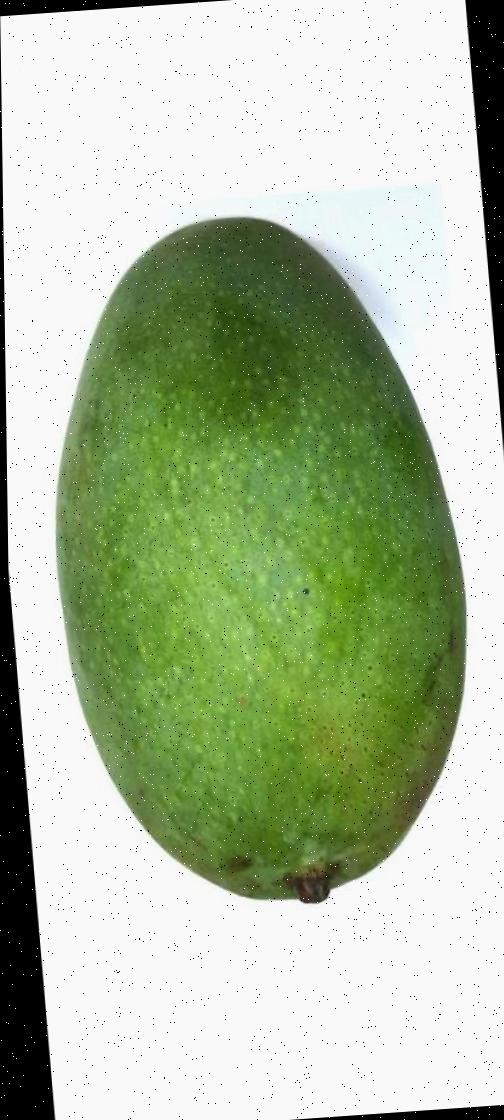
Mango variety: Fazli Shurmai